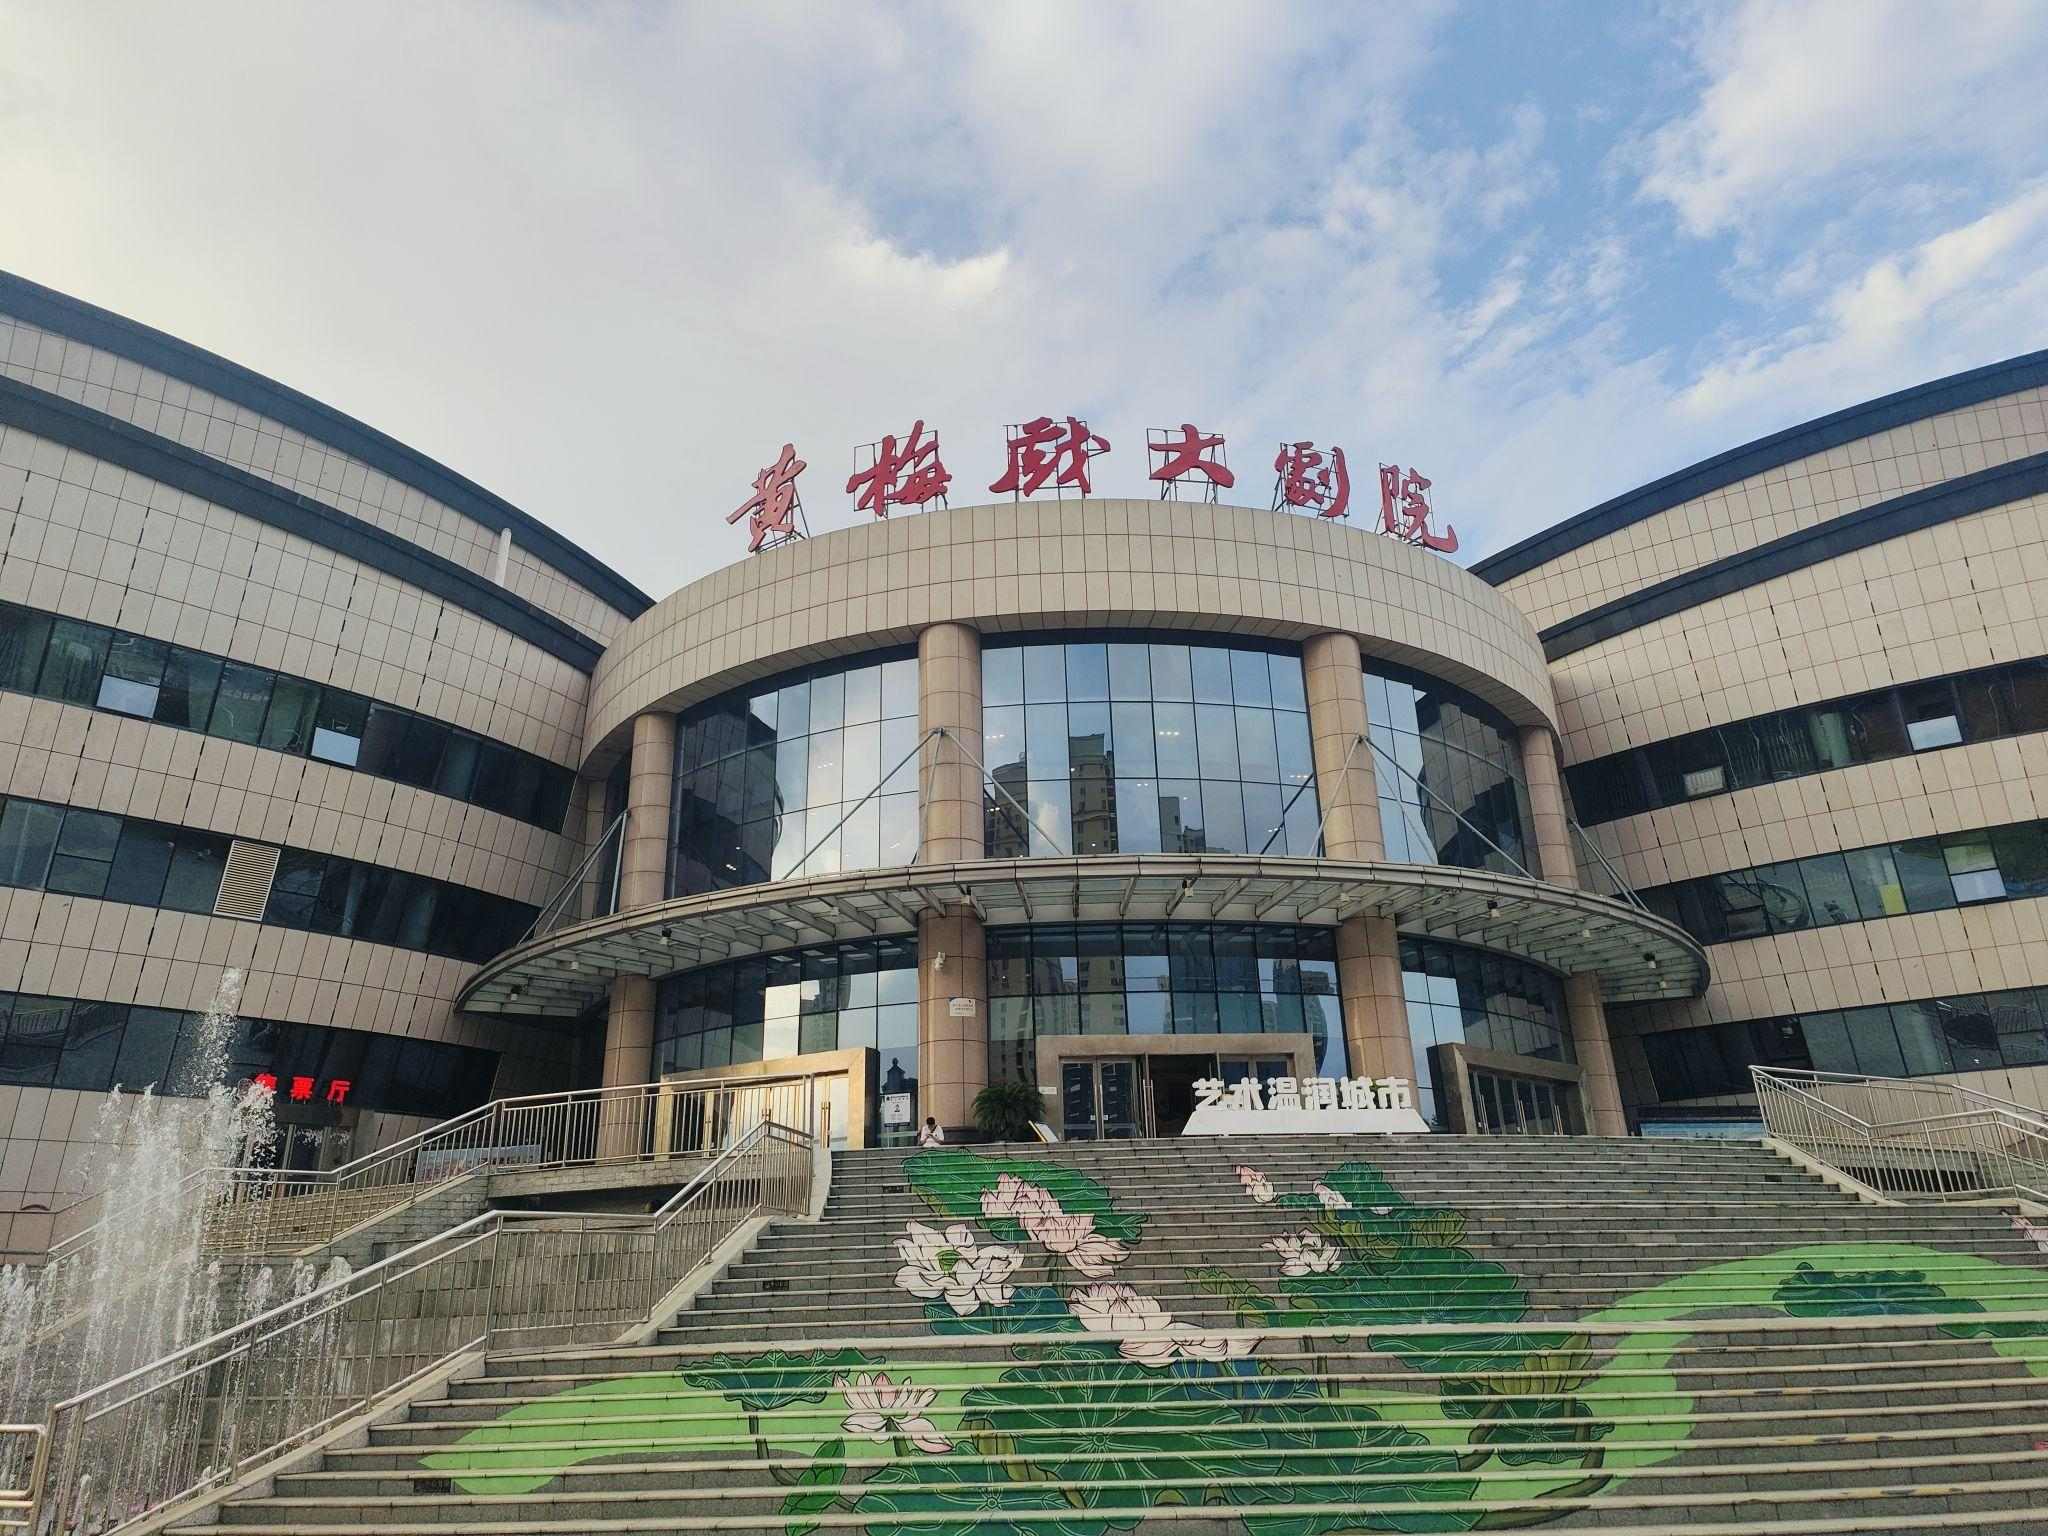
地标名称：黄梅戏大剧院
所在城市：黄冈市·黄州区